NWA EmPowerrr

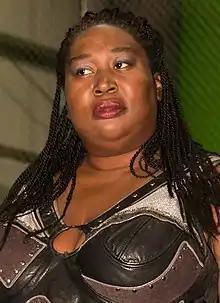
After helping Gail Kim, Awesome Kong announced her retirement.

Next, Impact Wrestling Hall of Famer Gail Kim made a surprise appearance to address the crowd, while thanking NWA letting her be a part of this event as she is one of the producers. She was quickly interrupted by Jennacide, Paola Blaze and Taryn Terrell to confront her. Terrell acted flattered as if Kim only showed out to see her, claimed that there is only room for one person between them, and demanded Kim to leave. After Kim refused to do so, Terrell ordered Blaze and Jennacide to attack Kim, which brought out Awesome Kong to the aid of Kim. Kong attacked Blaze and Jennacide to clear the ring from the villainous trio. Afterwards, Kong announced her retirement from professional wrestling and talked highly about Kim while Kim did the same. They both embraced at the end of the segment.